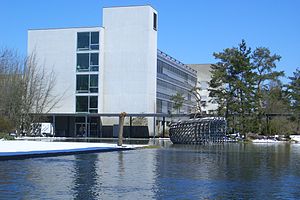
Eidgenössische Technische Hochschule Zürich
Biologisk institut
Eidgenössische Technische Hochschule er et teknisk universitet i Zürich i Schweiz. I det tysksprogede Schweiz kaldes højskolen også Poly, efter det tidligere navn Polytechnikum. ETH blev oprettet i 1854 som Eidgenössische polytechnische Schule og indledte sin virksomhed i Zürich i 1855.